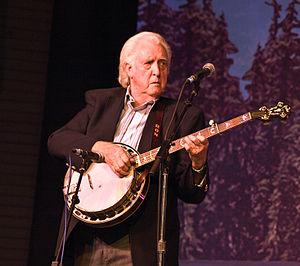
James Dee Crowe est un banjoïste américain, et l'un des musiciens Bluegrass les plus influents des années 1970. D'abord influencé par Earl Scruggs, le rock 'n' roll et le blues, il a joué dans plusieurs groupes dans les années 1960, créant ainsi son propre style en y incluant de la country, du bluegrass, de rock et de blues. Il devint célèbre lors de sa tournée aux côtés de Jimmy Martin qui dura quatre ans dans les années 1950.